Confederate Conscription Acts 1862–1864

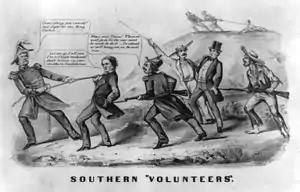
A Confederate anti-conscription print

One aim of the Act of 1862 was to encourage volunteering; hence each existing regiments were allowed to elect new officers, 40 days after the Conscription Act went into effect. Men eligible for the draft could volunteer to a regiment of their choice and participate in the officer election, provided they did it within the 40 days. Those drafted would be assigned regiments without say of the draftees.